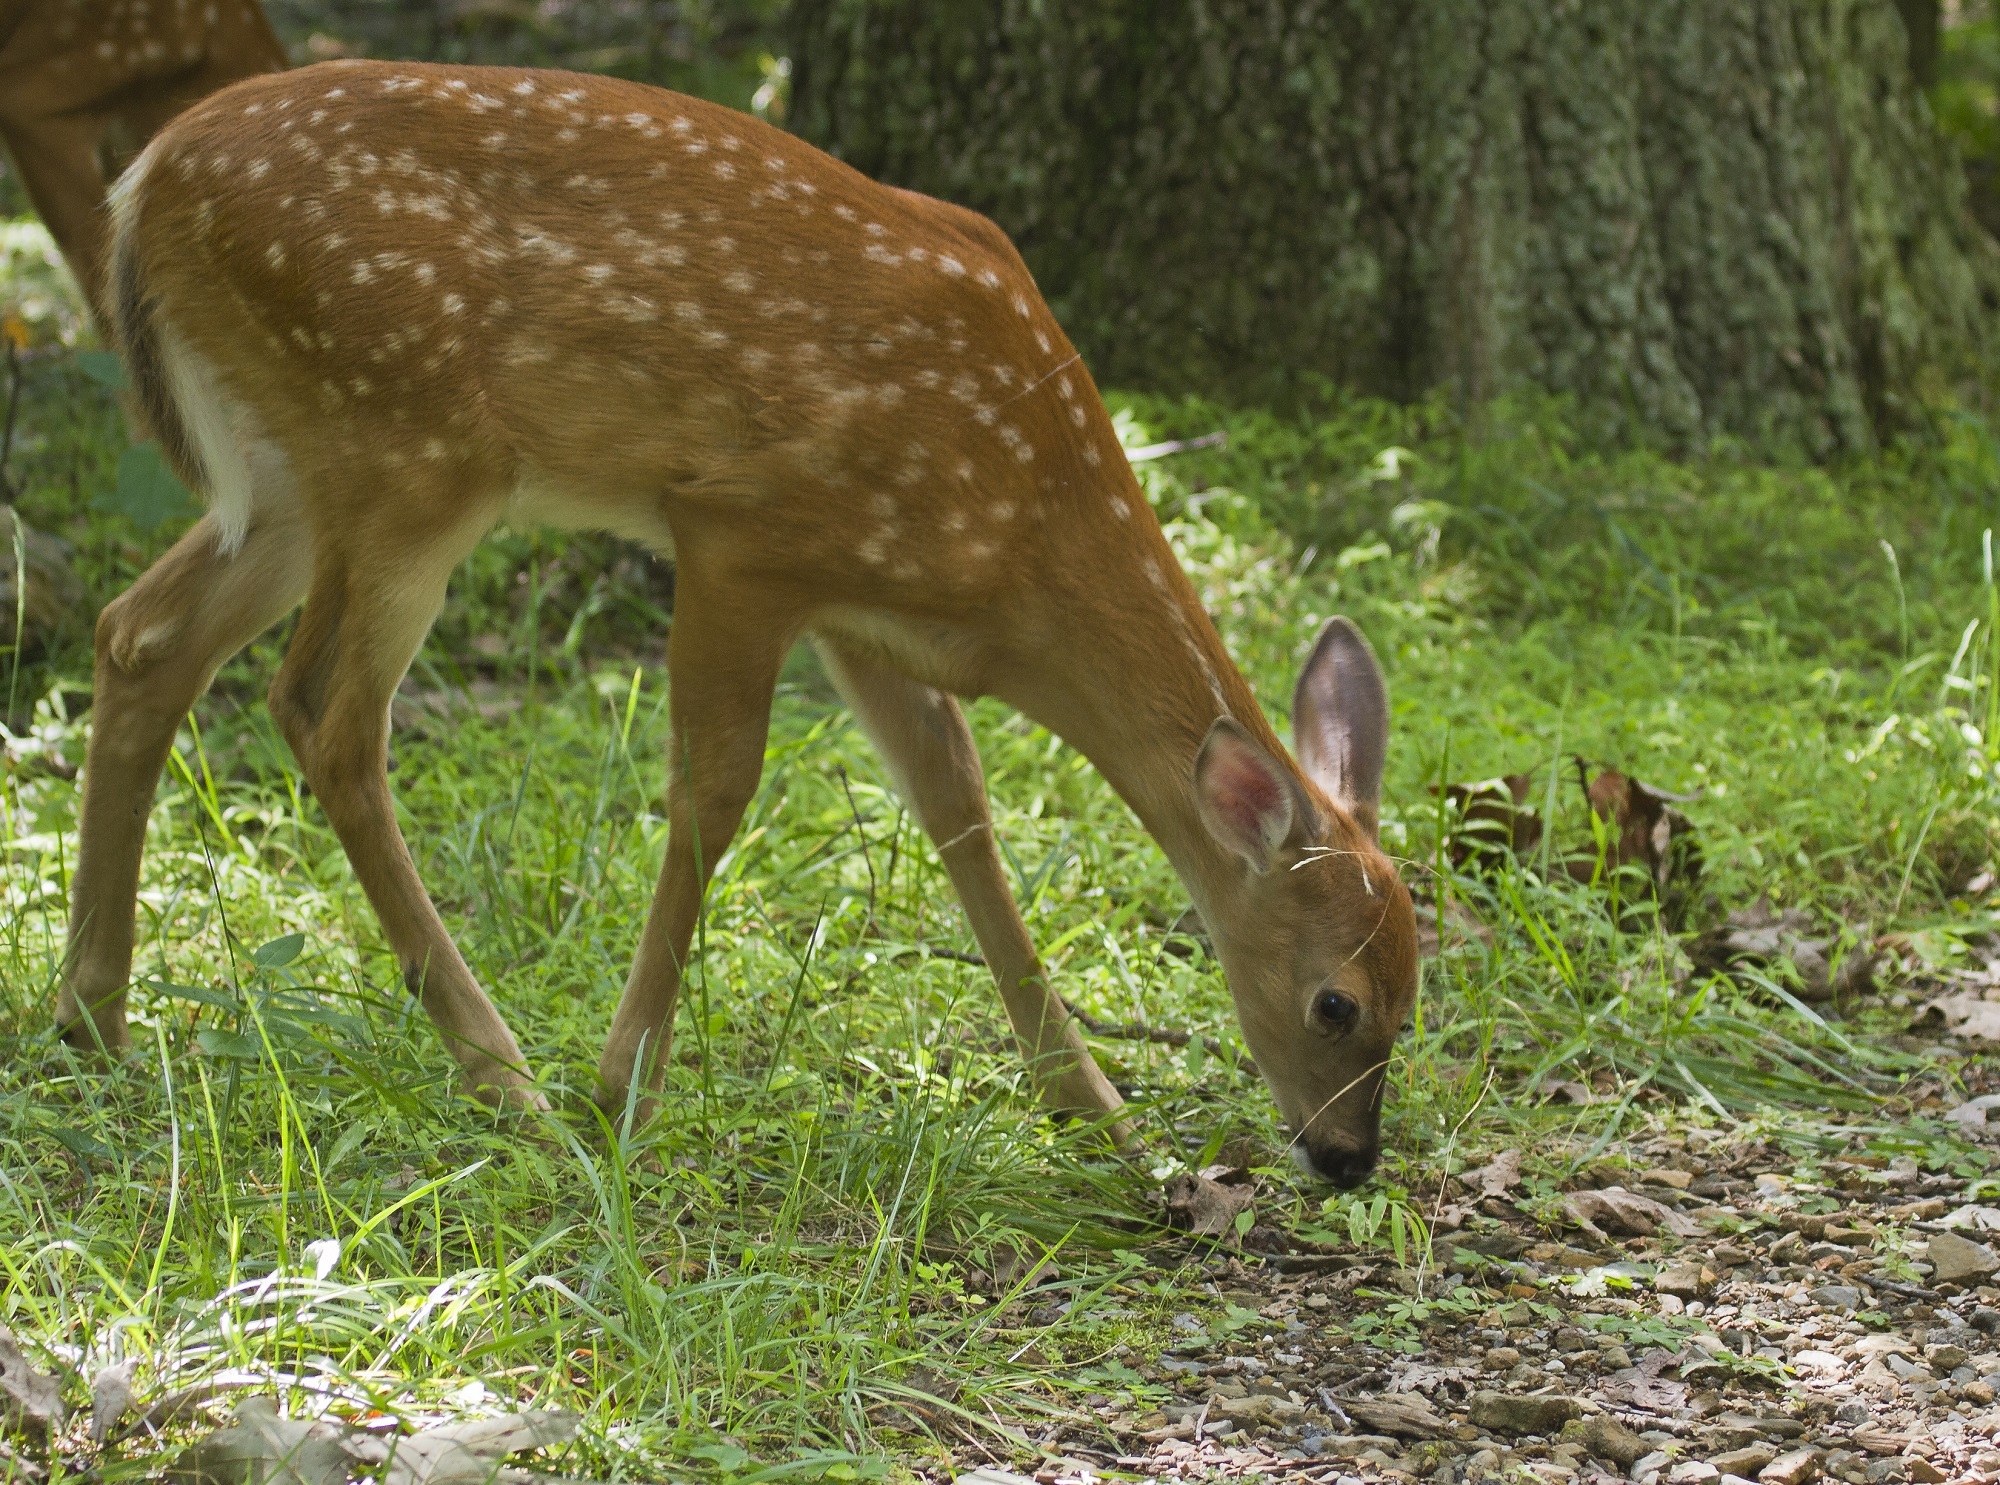
nature, forest, prairie, wildlife, wild, deer, young, mammal, baby, fauna, fawn, outdoors, eating, spots, vertebrate, white tailed deer, musk deer